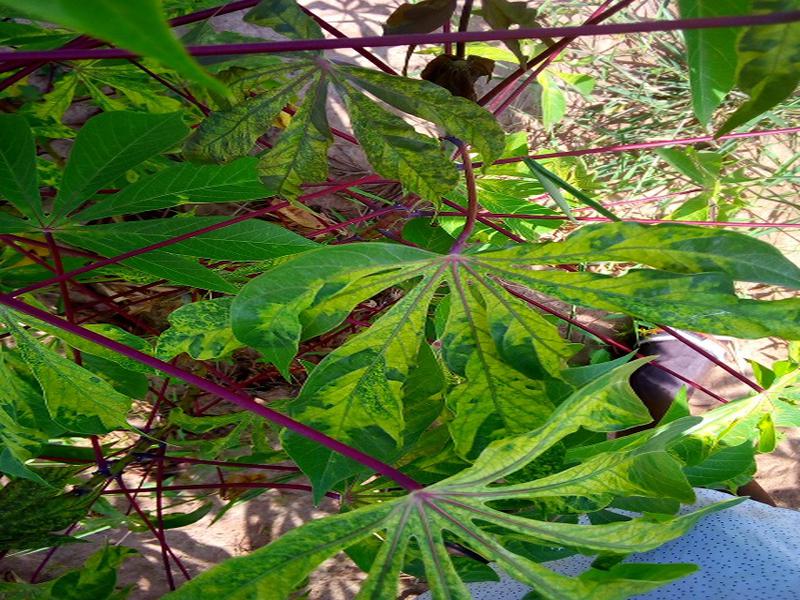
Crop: cassava
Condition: mosaic_disease